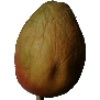
Label: Papaya 1